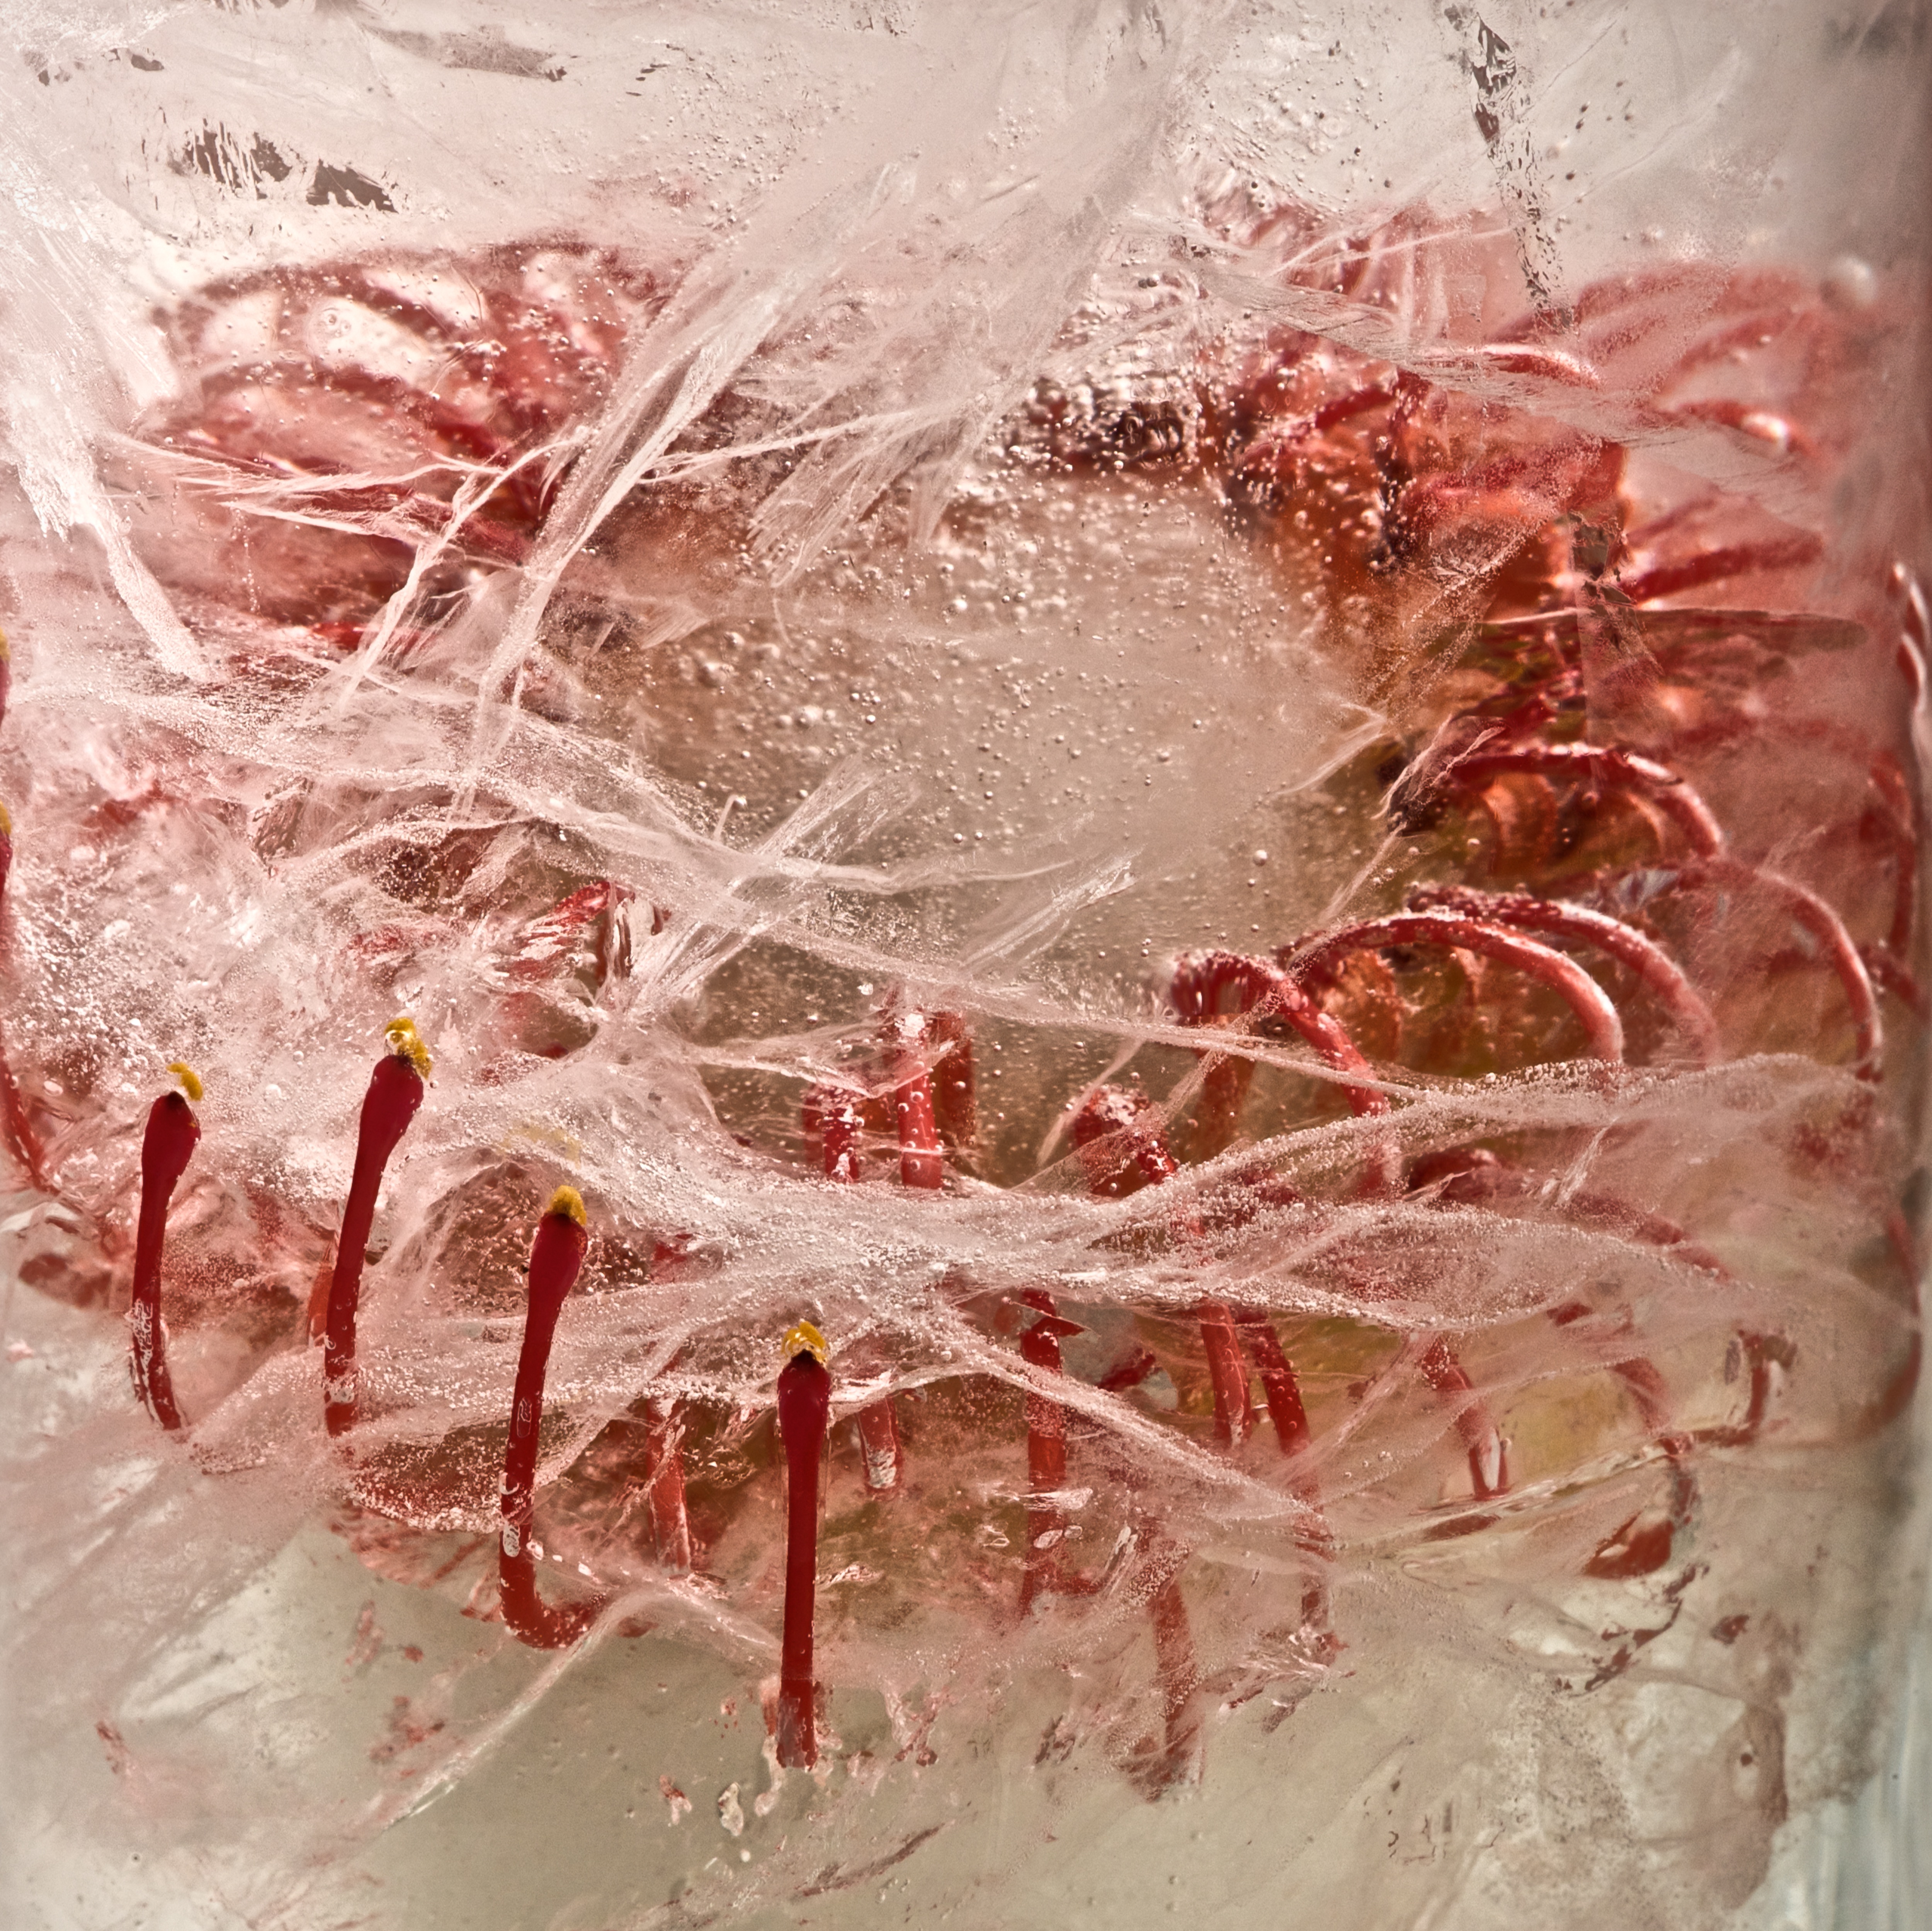
nature, cold, ice, food, red, freeze, frozen, pink, flowers, native, art, pretty, organ